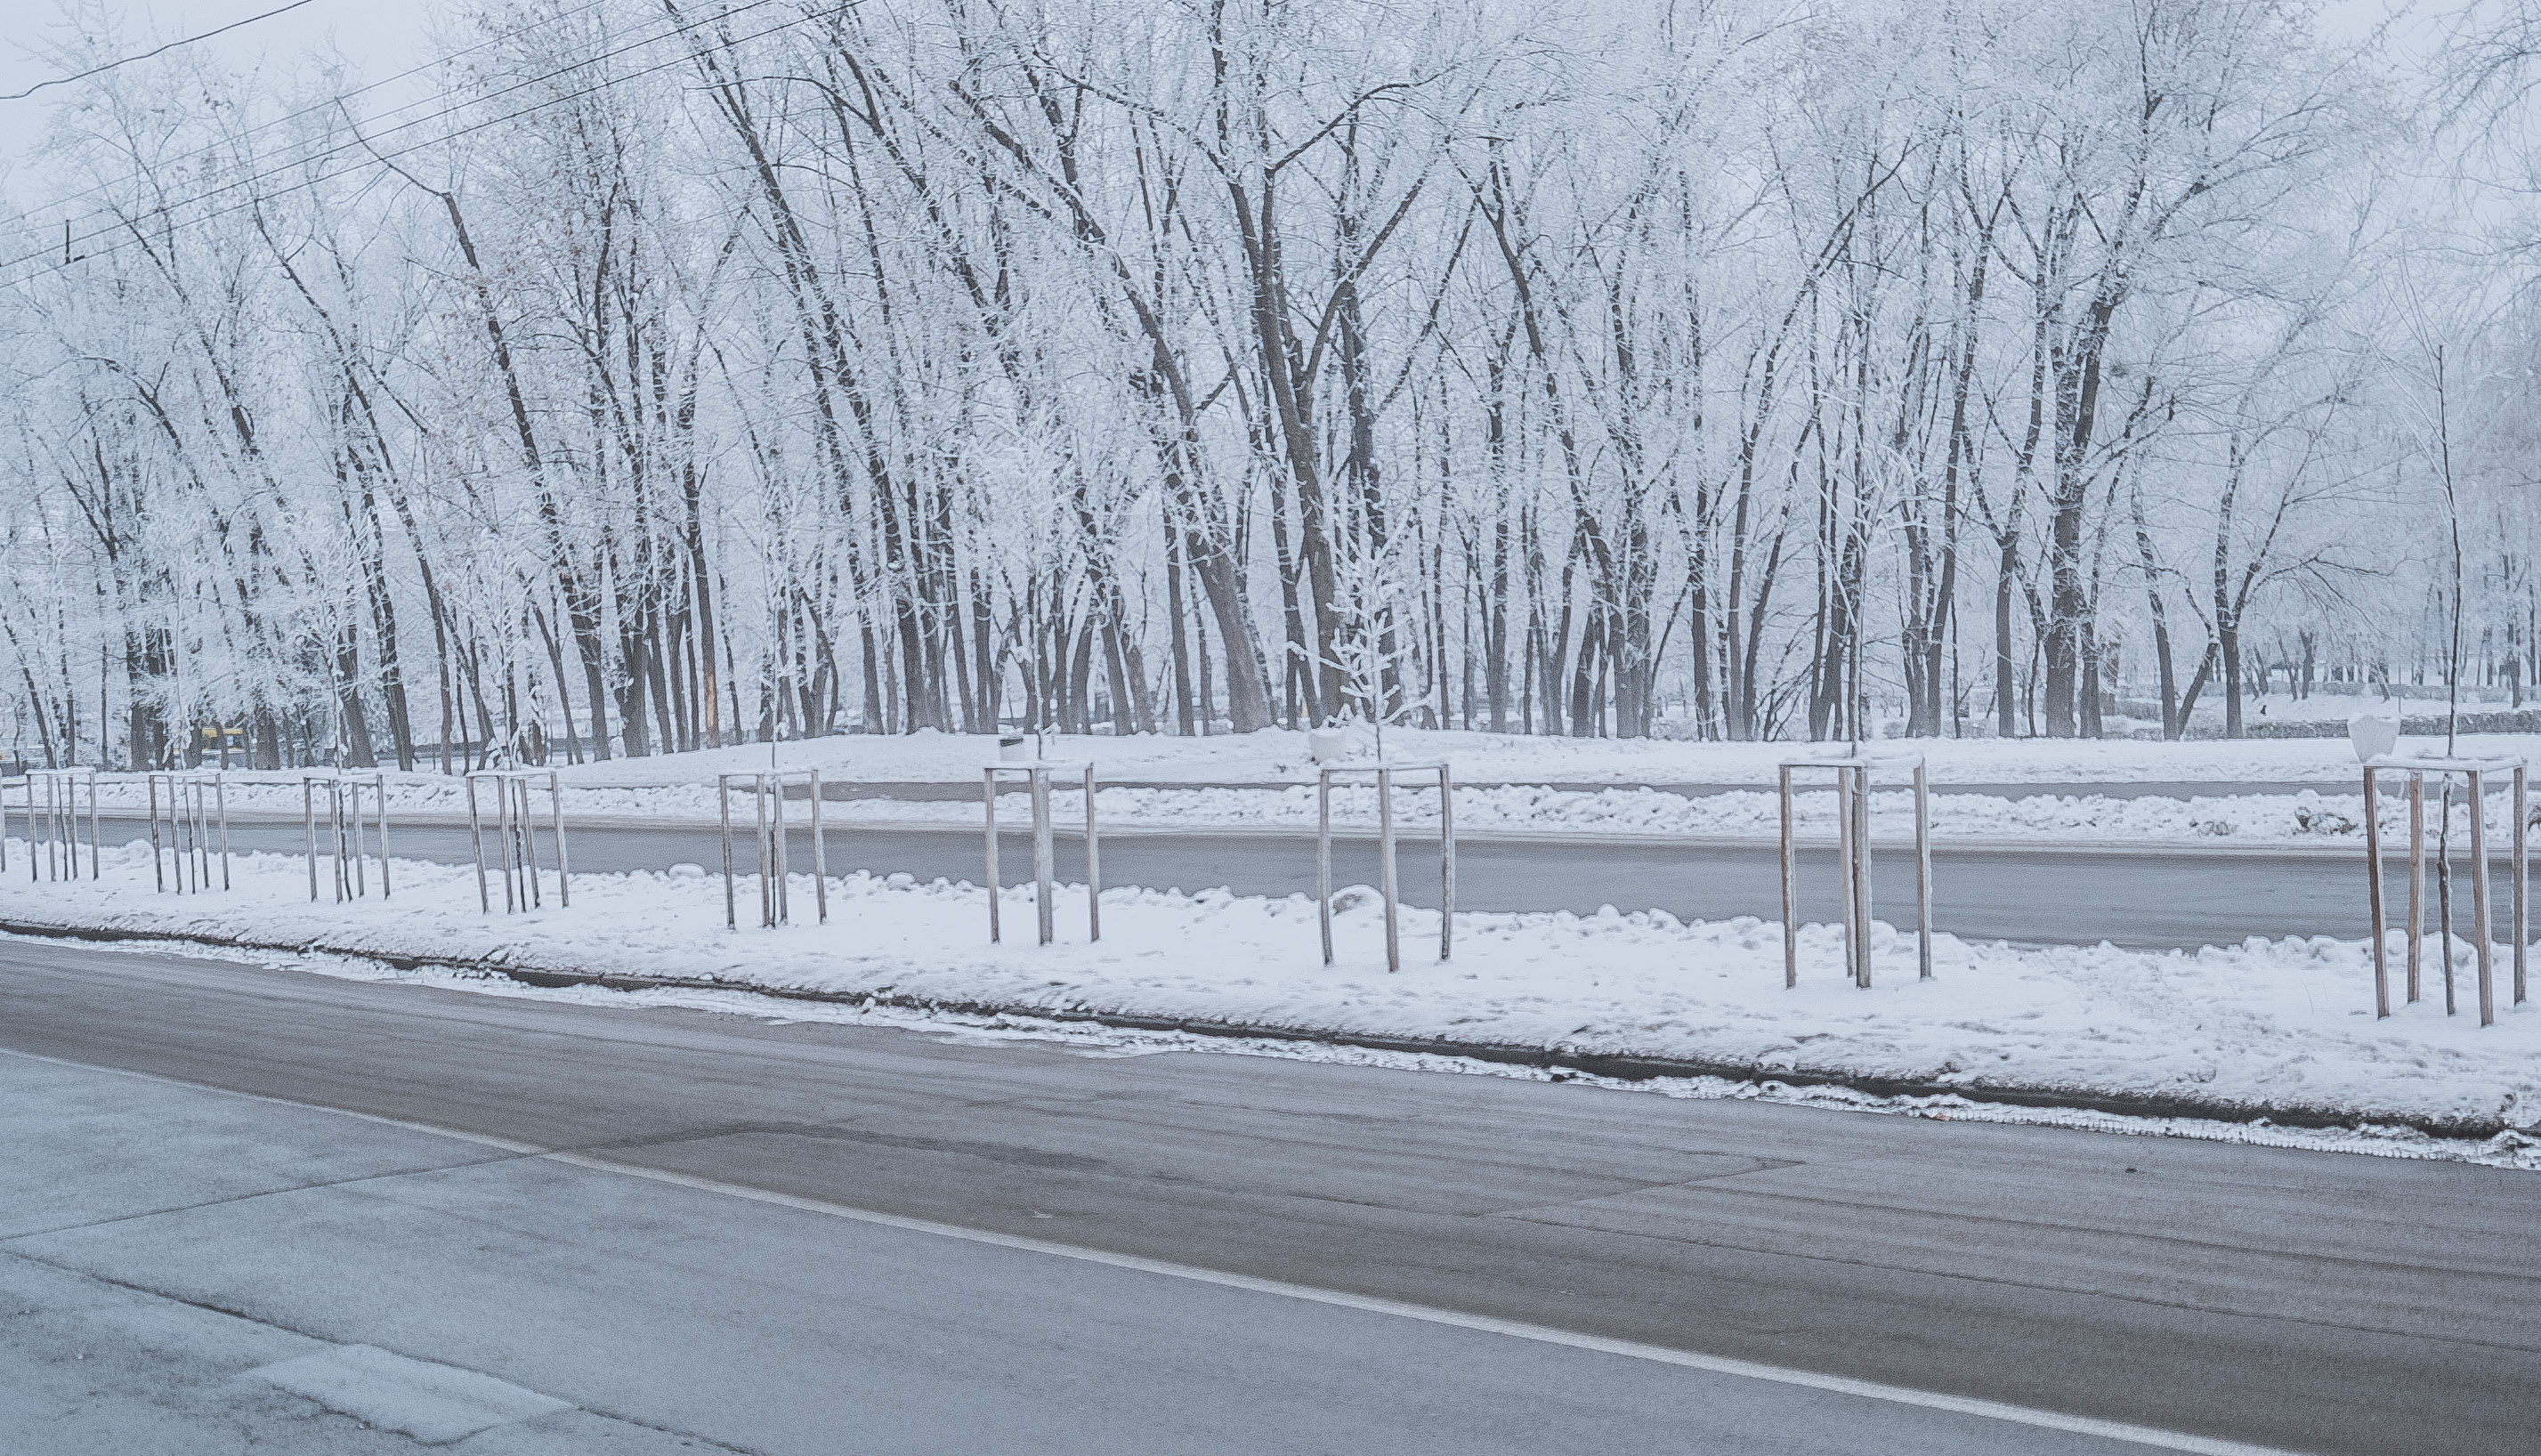
road, winter, snow, tree, freezing, woody plant, frost, ice, winter storm, plant, rain and snow mixed, thoroughfare, black and white, blizzard